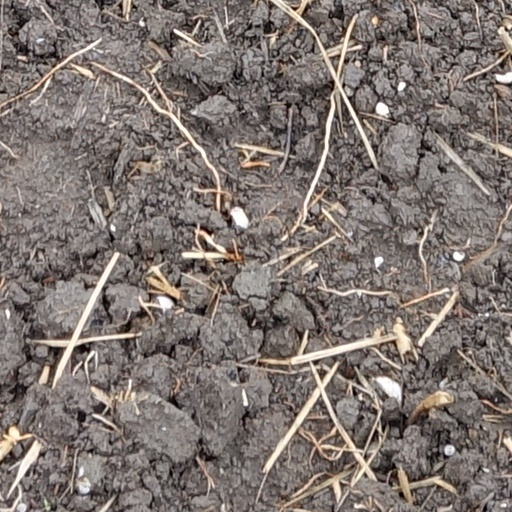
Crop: wheat